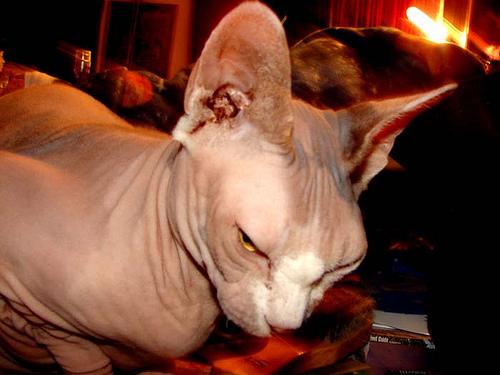
Breed: Sphynx